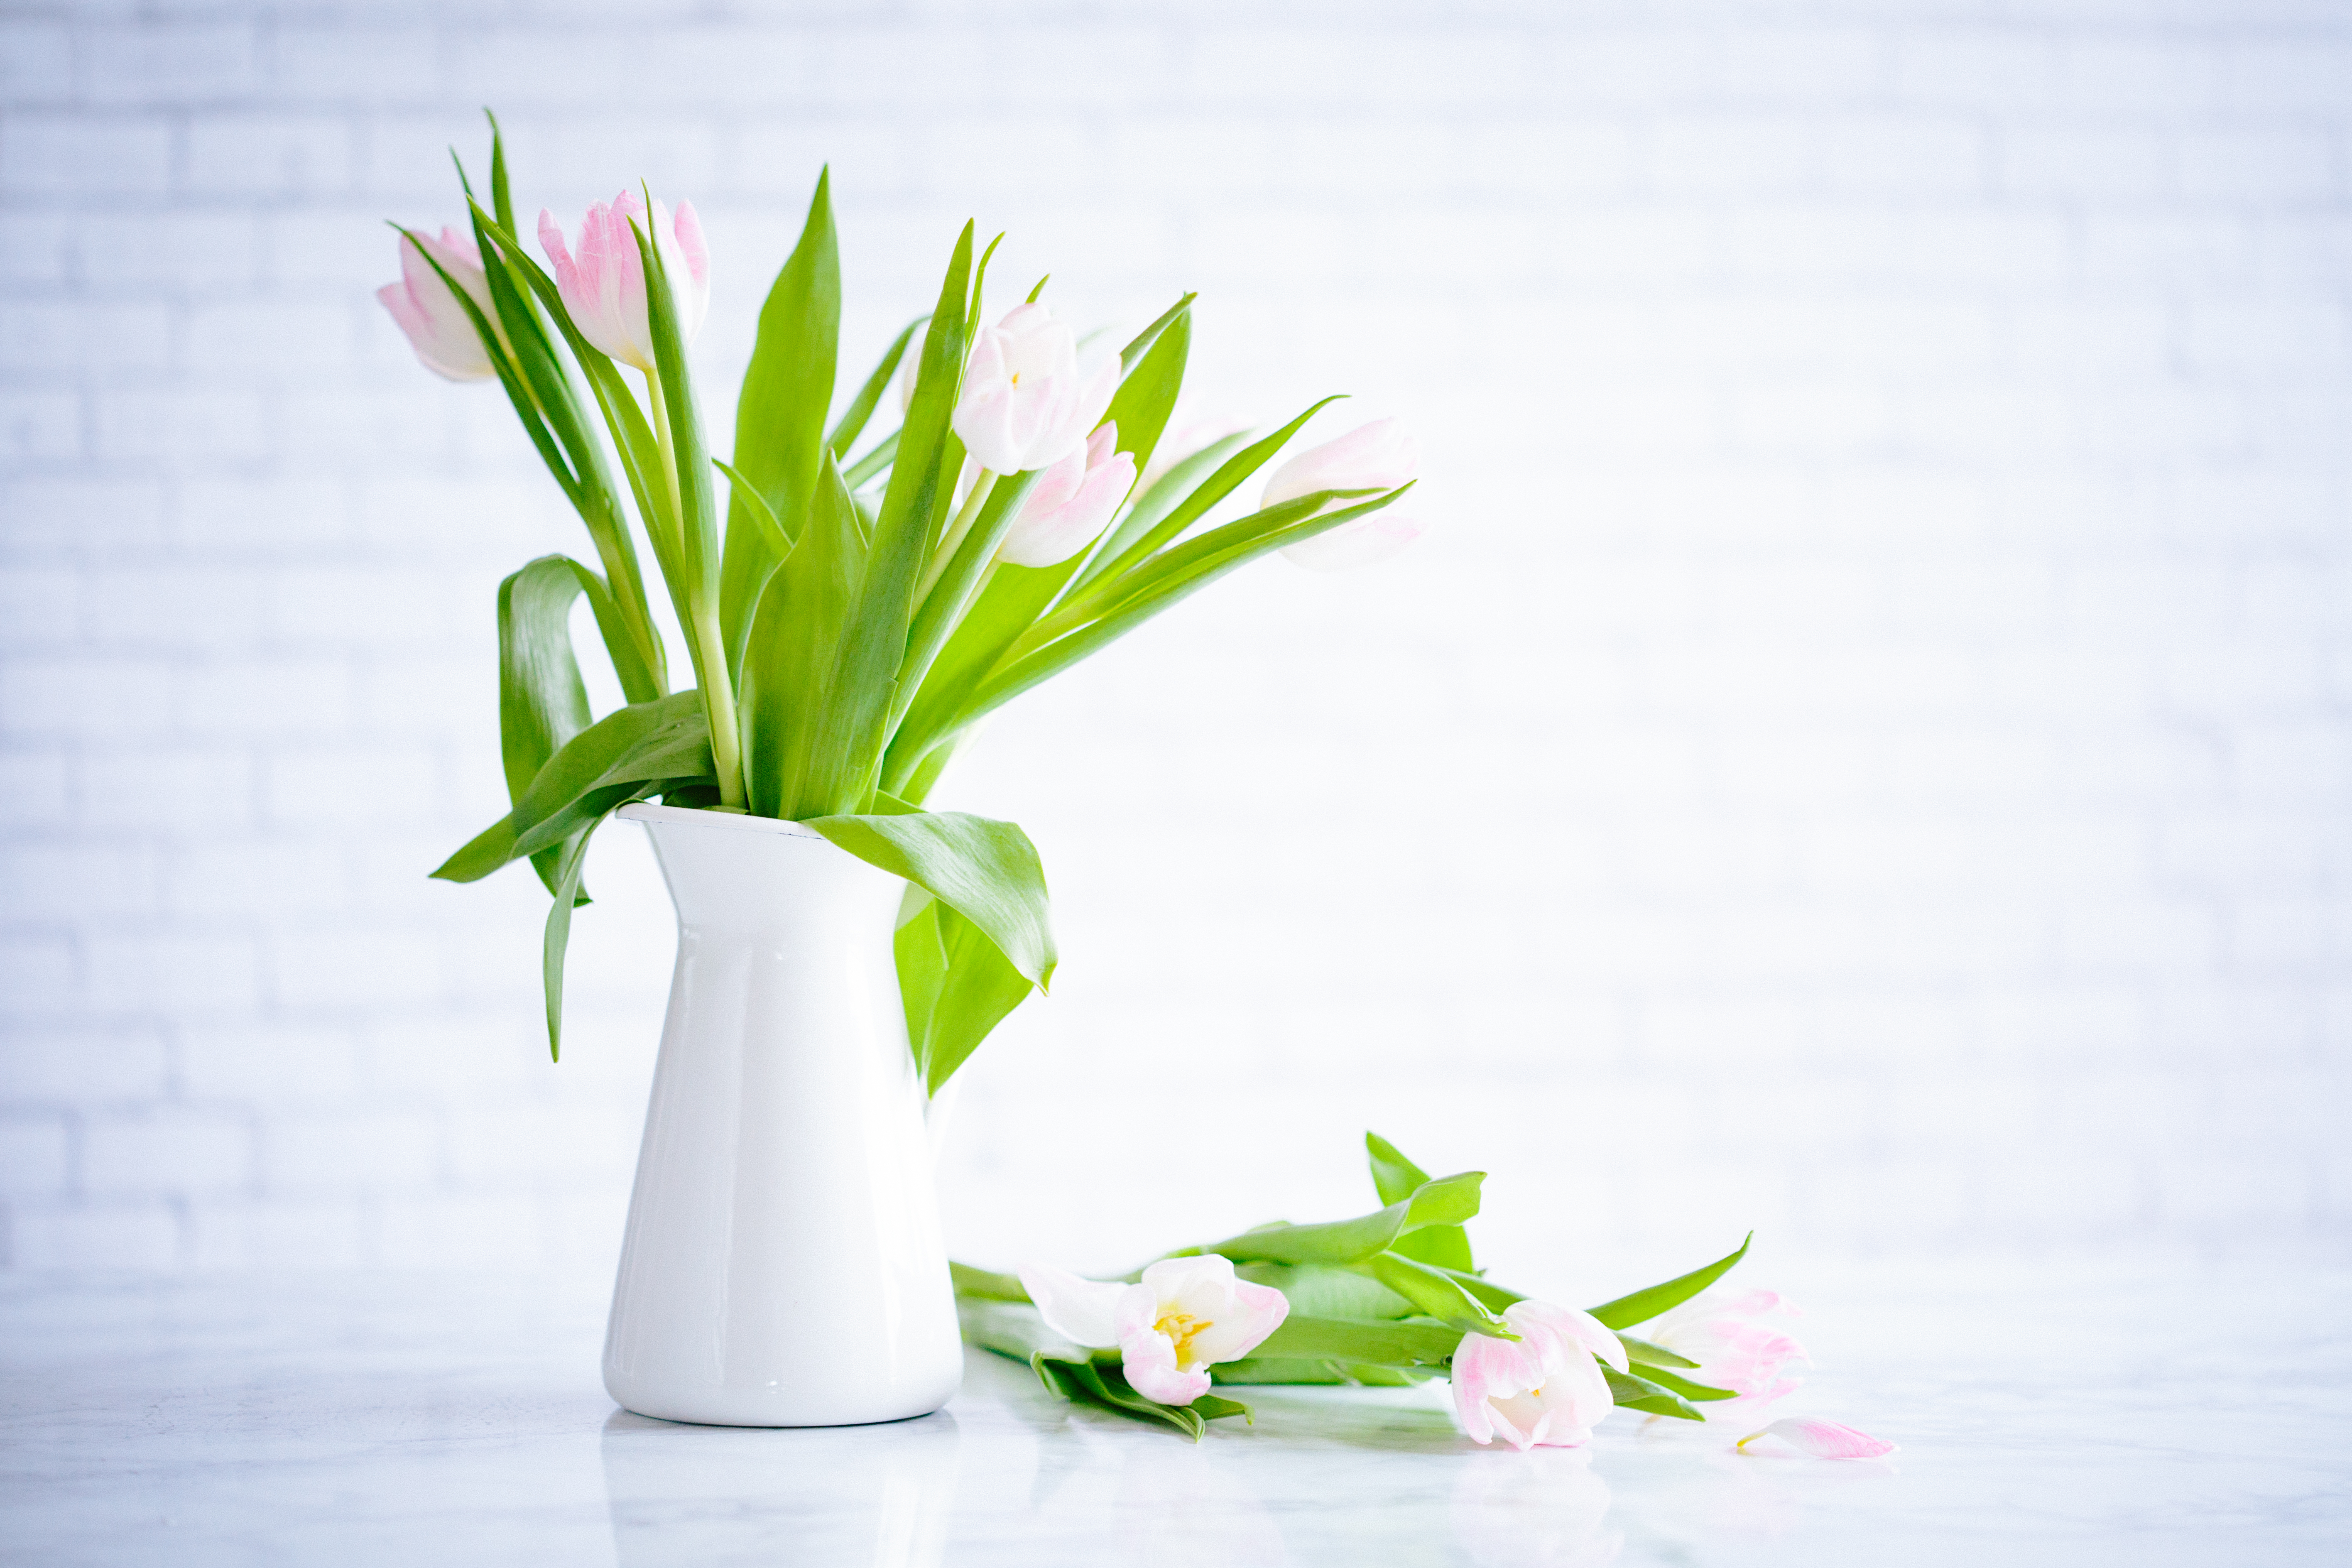
plant, leaf, flower, vase, green, flora, art, flowerpot, floristry, flower bouquet, ikebana, floral design, plant stem, flower arranging